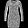
Label: Dress